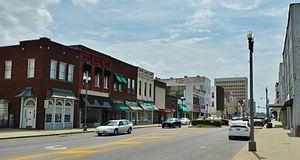
La ville d'Anniston est le siège du comté de Calhoun, dans l'État de l'Alabama, aux États-Unis. Selon le recensement de 2010, sa population est de 23 106 habitants.